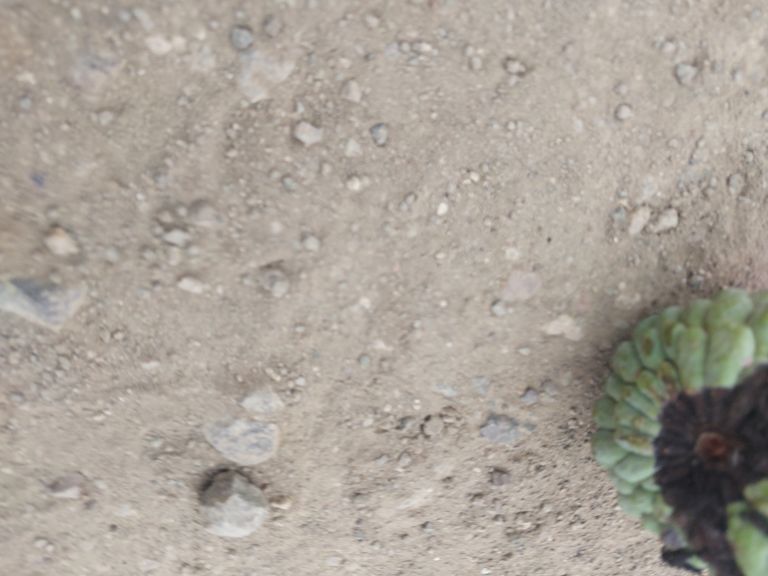
Disease label: Diplodia Rot